Revolver

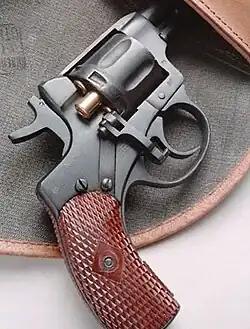
A fixed-cylinder Nagant M1895 with gate open for loading

Revolvers most commonly have 6 chambers, hence the common names of "six-gun" or "six-shooter". However, some revolvers have more or fewer than 6, depending on the size of the gun and caliber of the bullet. Each chamber has to be reloaded manually, which makes reloading a revolver a much slower procedure than reloading a semi-automatic pistol.